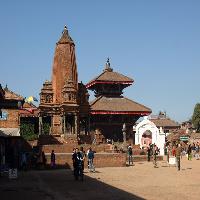
Weather: sun or clear